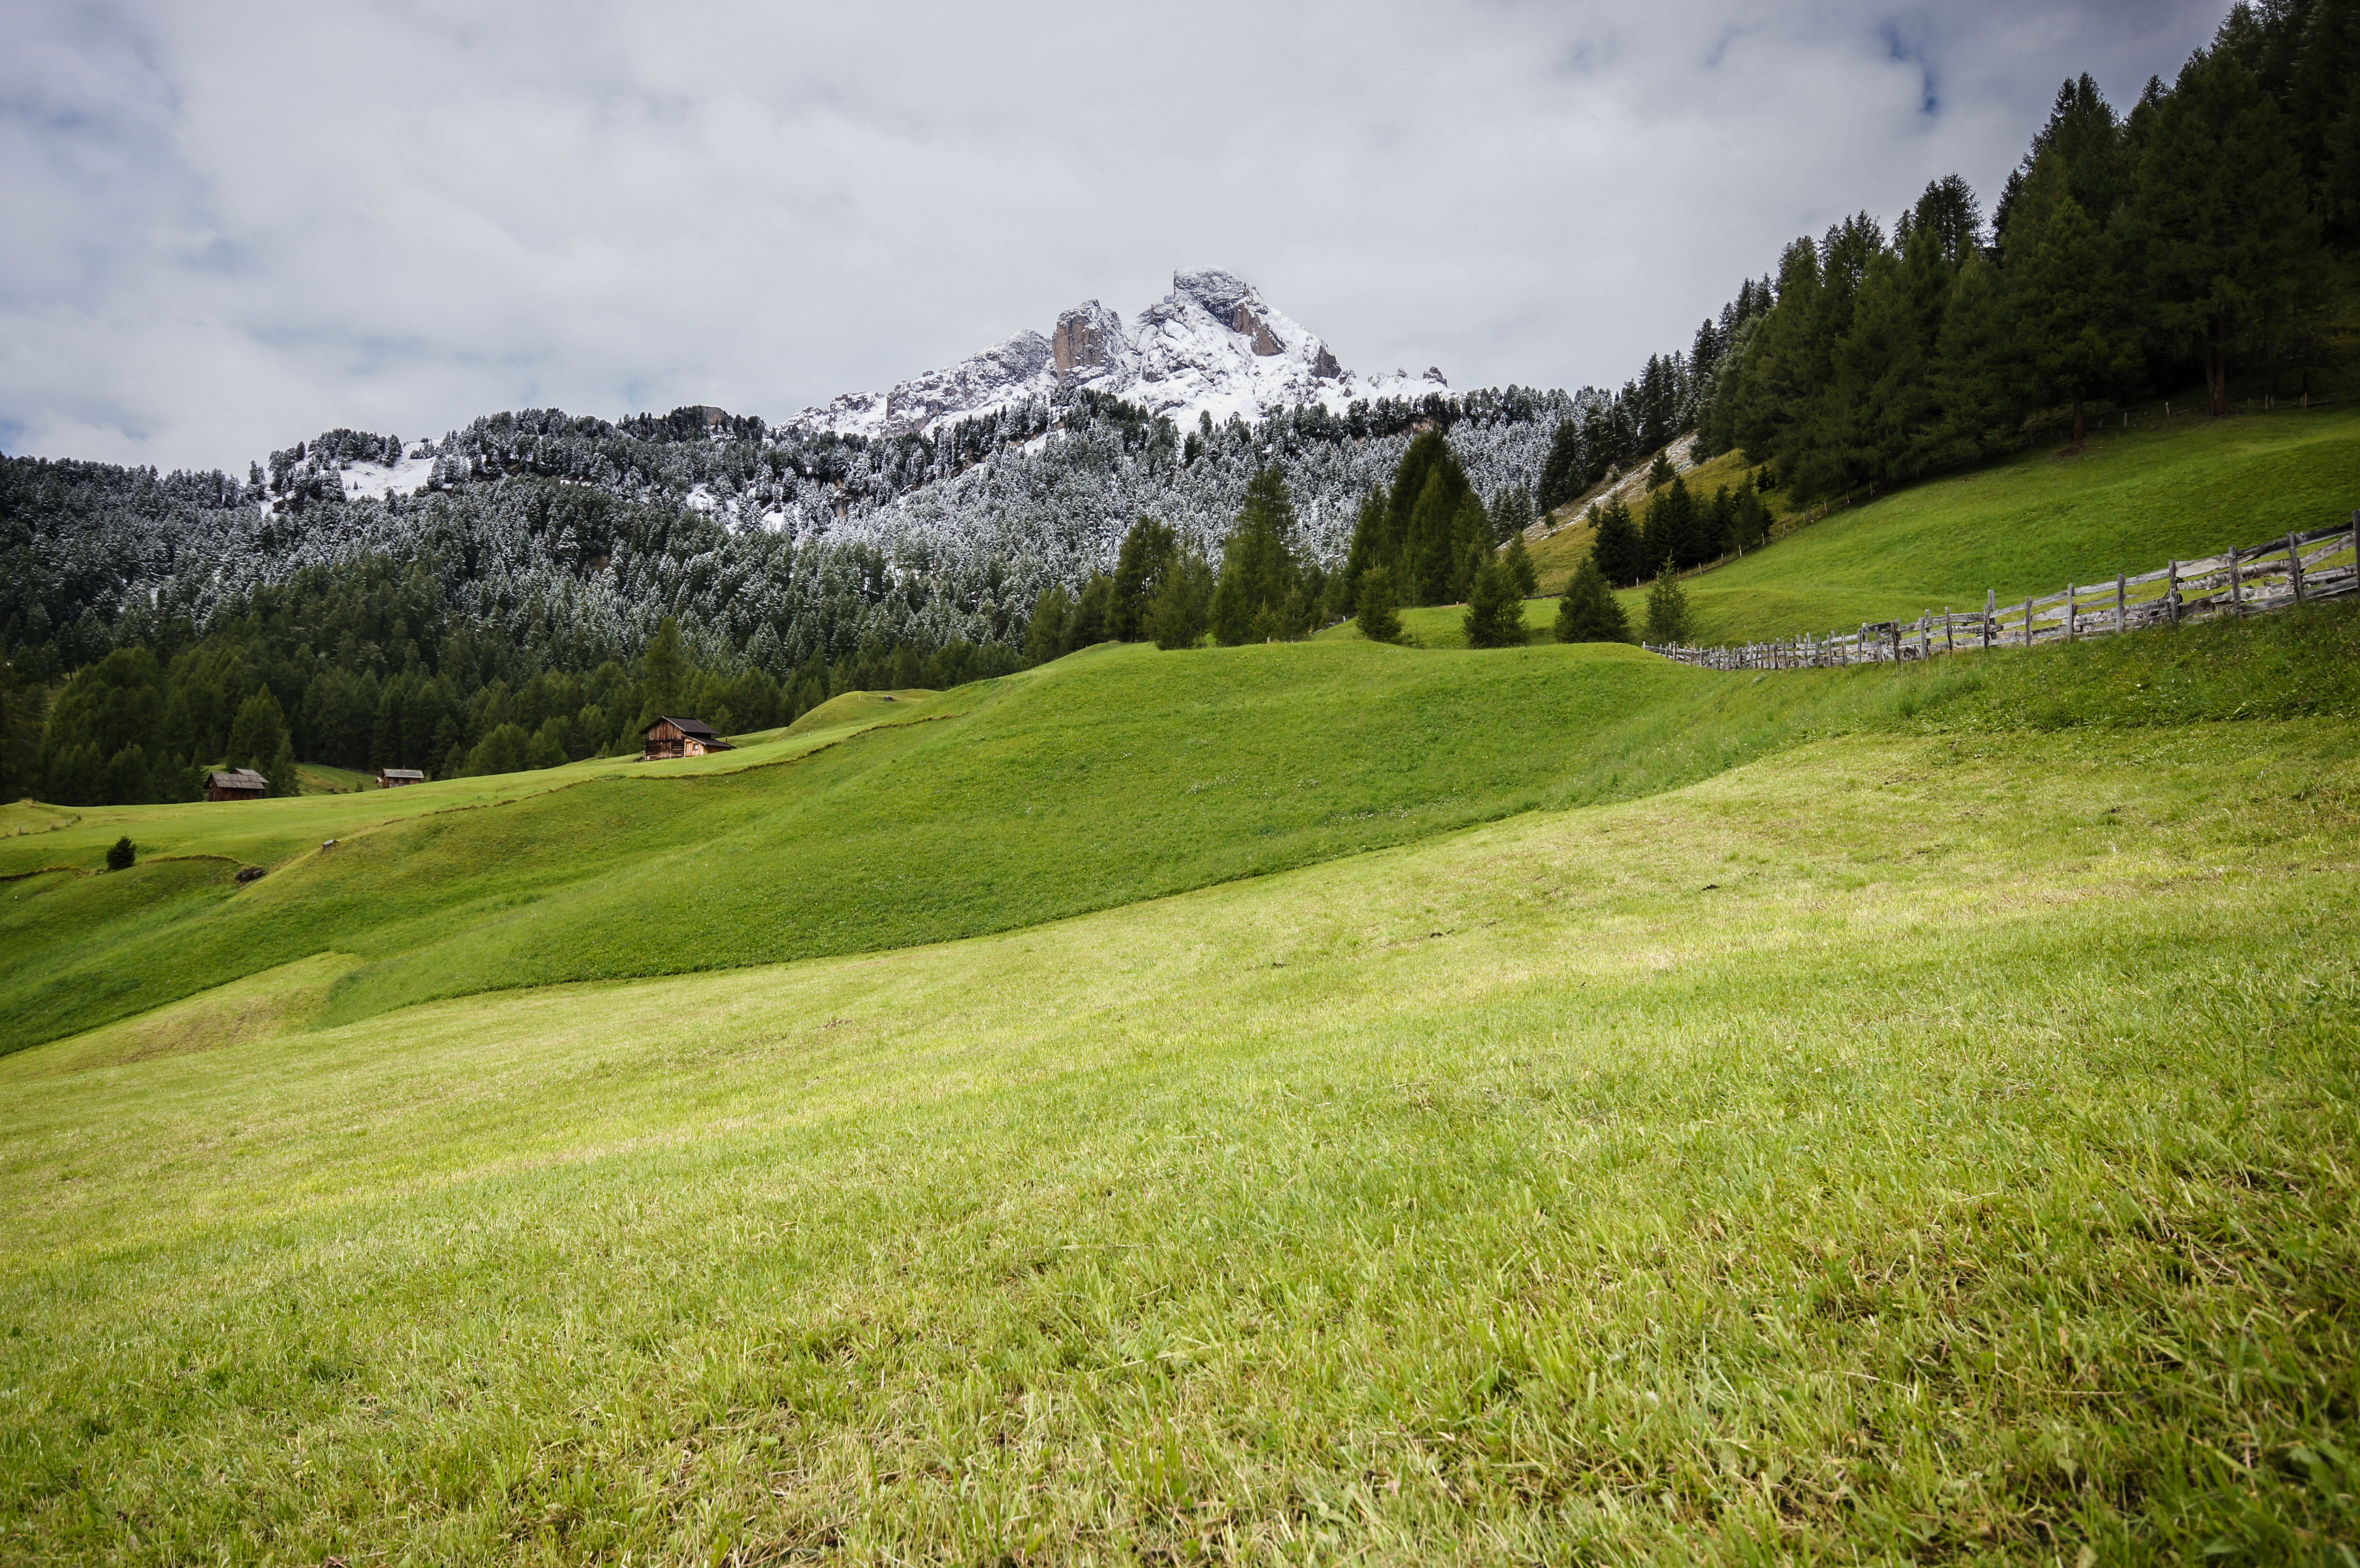
landscape, nature, grass, mountain, structure, field, lawn, meadow, hill, valley, mountain range, green, pasture, highland, ridge, plain, golf course, golf club, trees, alps, grassland, plateau, fell, rural area, geographical feature, mountainous landforms, sport venue